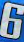
Number: 6